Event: Nepal Earthquake
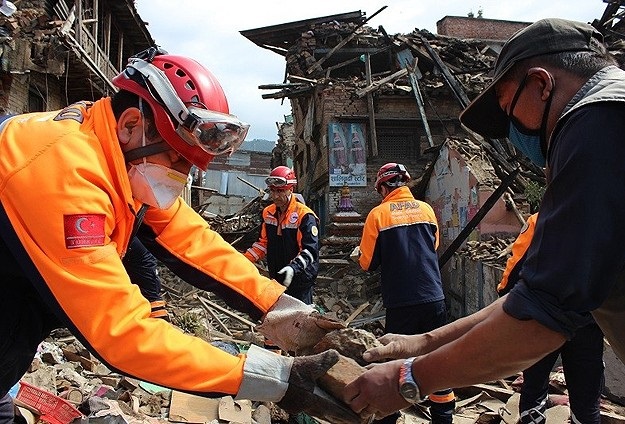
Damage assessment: damage